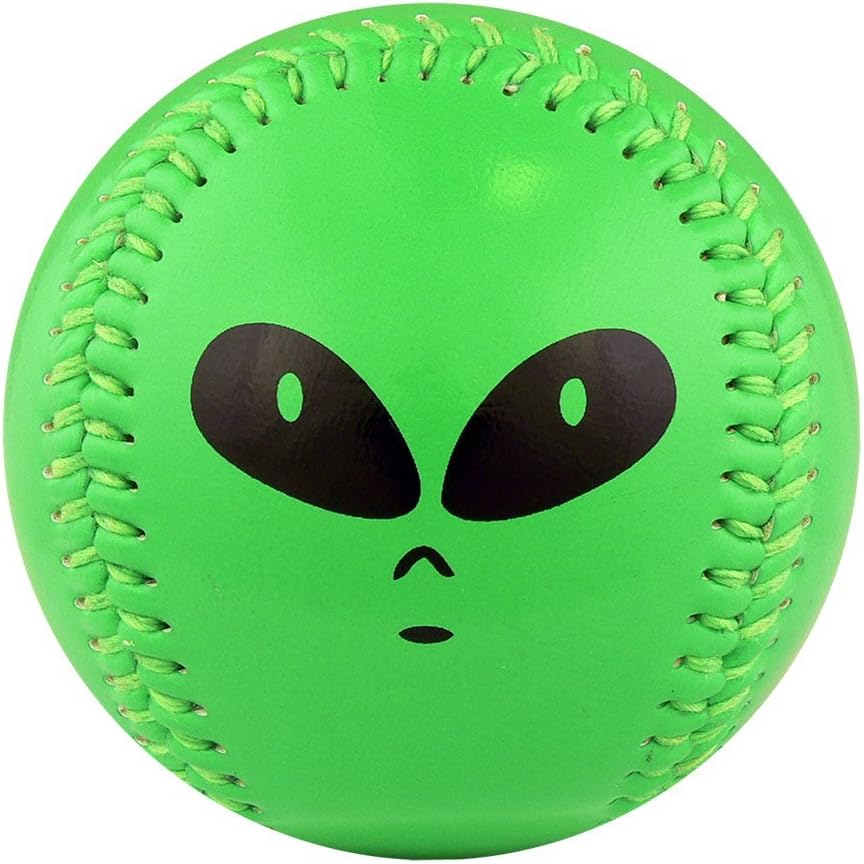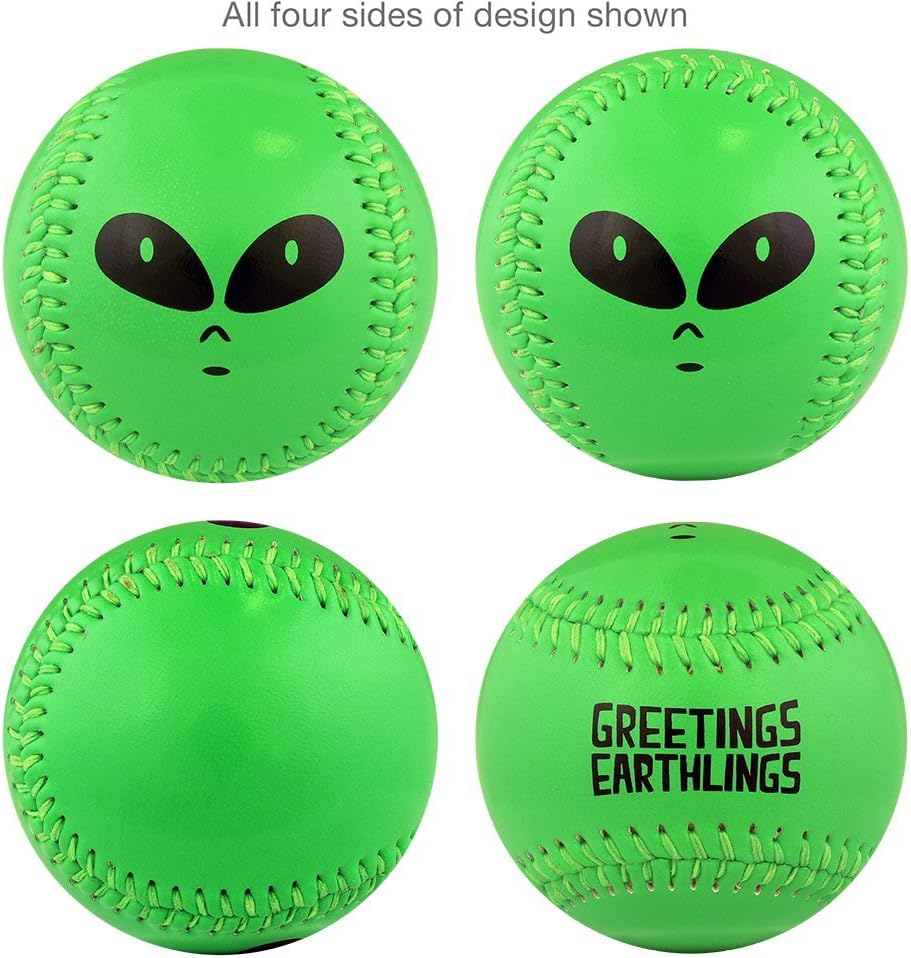
EnjoyLife Inc Alien Neon Green Baseball (Rubber Core)
Category: Sports & Outdoors
Our baseballs are made for young (or young at heart!) players to use in recreation play. Designs are printed on high quality, leather-like feel material which is hand-stitched over an official weight rubber core. Their softer feel provides more safety confidence for the beginner, casual or developing player. This baseball makes the perfect gift for the baseball enthusiast & collector!!
Features: Perfect gift for your special sports enthusiast! | 1 Baseball packaged in clear plastic wrap